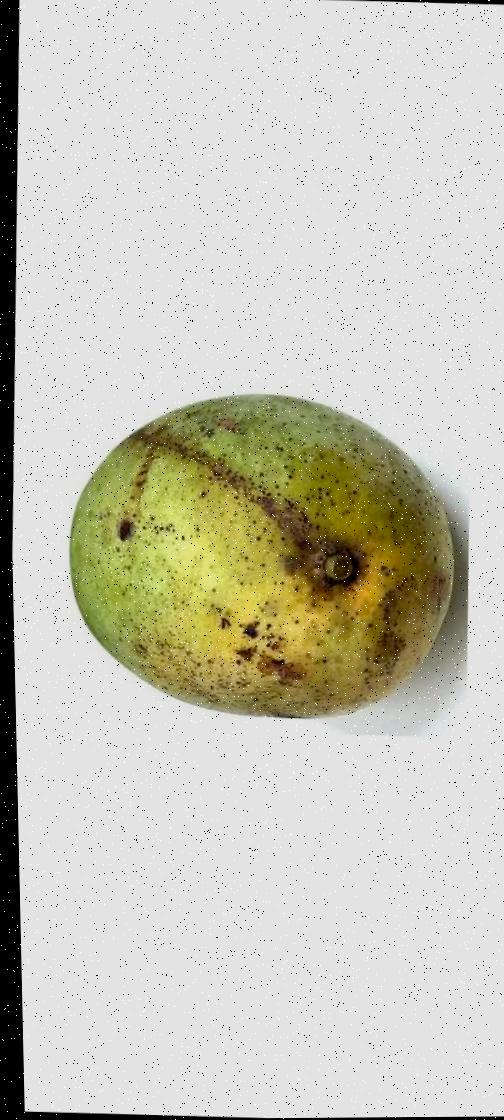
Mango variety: Fazli Shurmai